Nadjamuddin Daeng Malewa

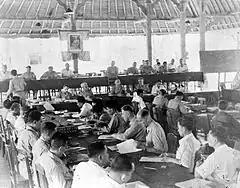
The Denpasar Conference

He met with Sam Ratulangi in a closed-door meeting in late October 1945, after the establishment of the Netherlands Indies Civil Administration (NICA) in Sulawesi, and the following day Nadjamuddin announced his willingness to work with NICA. In November, he was appointed to NICA positions on maritime and trade affairs. Nadjamuddin's collaboration stance resulted in a significant weakening of Ratulangi's pro-republican faction in Sulawesi, as many of Sulawesi's nobility switched sides after Nadjamuddin's announcement. Nadjamuddin met van Mook and other Dutch officials in Jakarta during February 1946, and then became a signatory of the Malino Conference. During the conference, he championed the formation of an independent United States of Indonesia which would form a bilateral relationship with the Netherlands.